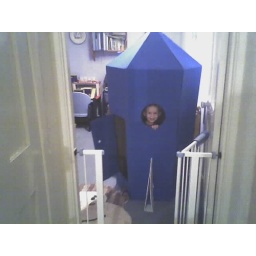
a boy in his rocket ship